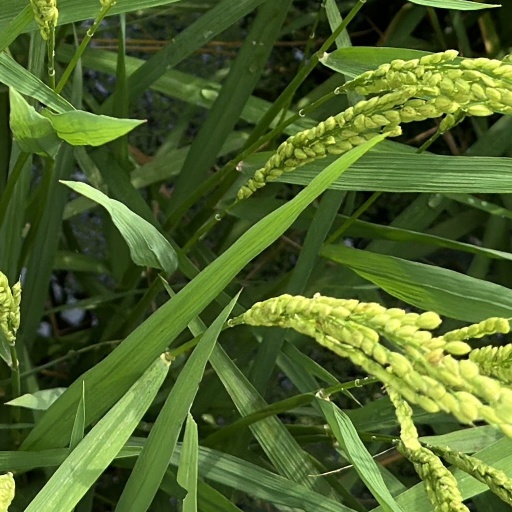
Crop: rice